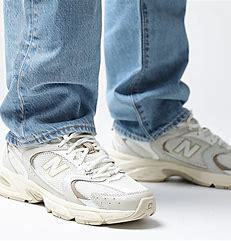
Brand: New
Model: Balance Lifestyle